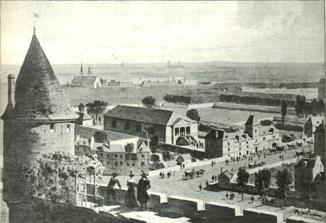
Building: Salle du Bel-Air
Country: France
Year built: 1672
Second theatre of the Paris Opera, 1672–1673 View of the Salle du Bel-Air from the city ramparts overlooking the moat Jeu de Paume de Béquet on a 1615 enlargement of a section of the 1609 Quesnel map of Paris The Salle du Bel-Air ( French pronunciation: [sal dy bɛlɛʁ] ) or Salle du Jeu de Paume de Béquet ( [sal dy ʒø də pom də bekɛ] , Hall of the Béquet Tennis Court ), also spelled Becquet , was a 1672 theatre located in Paris, France. Originally an indoor tennis court ( jeu de paume ) it was converted by the Italian designer Carlo Vigarani into a theatre which was used by Jean-Baptiste Lully 's Paris Opera from 15 November 1672 to 1 February 1673. It was located in the Rue de Vaugirard , just west of the city moat ( fossé ) and the Rue des Fossés Monsieur-le-Prince (now the Rue Monsieur-le-Prince ). Today the site of the former theatre extends into the Rue de Médicis, just south of no. 15 (or 13 bis) Rue de Vaugirard. History Pierre Perrin , a poet and librettist, was given a monopoly to found an Academy of Opera in Music and French Verse on 28 June 1669. Perrin had already associated himself with Alexandre de Rieux, Marquis de Sourdéac, and the marquis's own associate François Bersac de Fondant, who styled himself Sieur de Champeron. Sourdéac and Champeron hired singers and took a lease on the Jeu de Paume de Béquet. The conversion to a theatre was well advanced (an amphithéâtre , boxes , and stage machinery had already been installed), when they were evicted for their failure to obtain proper authorisation from the police. Seeking new premises, they leased the Jeu de Paume de la Bouteille , which became the first theatre of the Paris Opera. The composer Jean Baptiste Lully persuaded Perrin to sell him his monopoly to perform opera, but this was disputed, and a royal decree in March 1672 transferred the monopoly to Lully. Unable to use the Salle de la Bouteille, since Sourdéac and Champeron still held the lease, Lully requested permission to use the Great Hall in the Louvre Palace on 3 June 1672. However, King Louis XIV denied that request, since the Louvre, as a royal palace, was not considered appropriate for performances that would be open to the public. As a result, on 12 August 1672, Lully acquired a lease on the Béquet. On the same day Sourdéac and Champeron's right to give performances at the Bouteille was revoked. This measure was particularly punitive, since their five-year lease of the Bouteille did not end for another three years. On 23 August 1672, Lully hired the Italian stage designer Carlo Vigarani to remodel the theatre and to create the scenery for the first production,  Lully's Les fêtes de l'Amour et de Bacchus , which opened on 11 November 1672. This was followed by his first tragédie lyrique , Cadmus et Hermione , on 27 April 1673. The theatre was equipped with stage machinery, but Lully regarded it as temporary. After Molière died on 17 February 1673, Lully convinced King Louis XIV to allow him to use Molière's theatre at the Palais-Royal free of charge. Notes